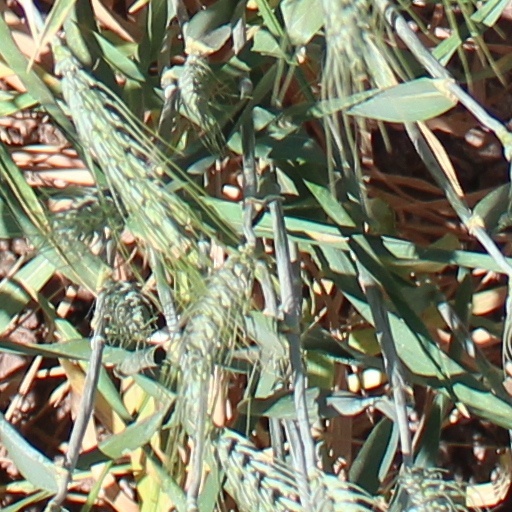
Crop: wheat